Artie McSpeerin

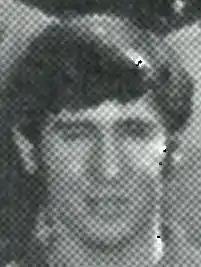

Arthur Leo McSpeerin (26 February 1880 – 1 May 1935) was an Australian rules footballer who played for the Carlton Football Club and Melbourne Football Club in the Victorian Football League (VFL).